Brian Burke (ice hockey)

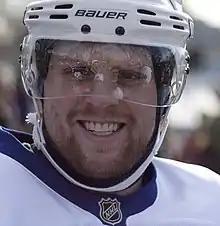
Phil Kessel with the Toronto Maple Leafs. Kessel was acquired by the Leafs as a result of a controversial trade by Burke in 2009.

During his time in Toronto, Burke was notably criticized for a controversial trade in 2009 with Boston, when he acquired sniper Phil Kessel for two first-round draft picks and a second-round selection. The Bruins used the picks to select star forward Tyler Seguin, Dougie Hamilton and Jared Knight.